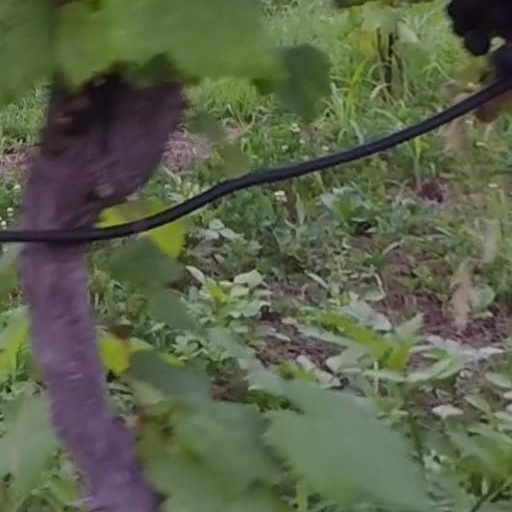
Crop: grape